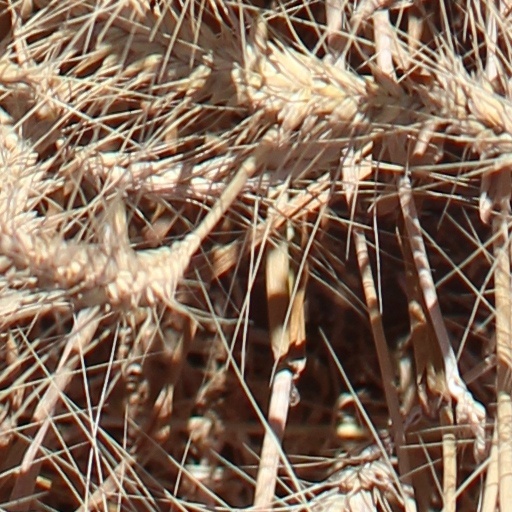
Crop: wheat